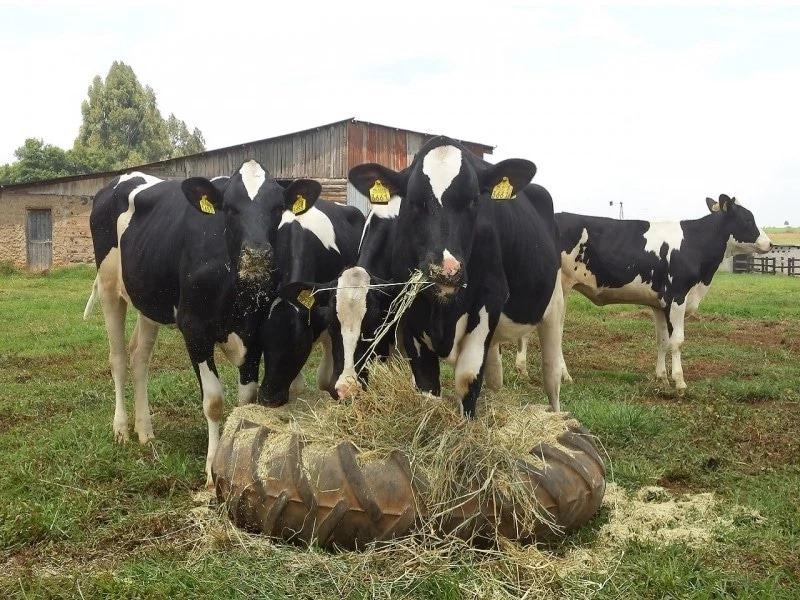
Ngombe watano wa rangi nyeusi na nyeupe wanakula, ngumba ambayo imejengwa kwa mabati, nyasi ya rangi ya kijani, mti ambao una matawi ya rangi ya kijani, mawingu ya rangi ya samawati.